Julian L. Lapides

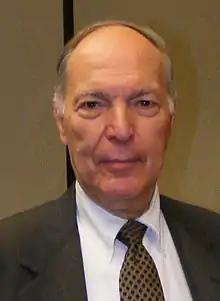

Julian L. Lapides (September 17, 1931 – July 14, 2021) was an American politician who served in the Maryland House of Delegates from 1963 to 1967 and in the Maryland Senate from 1967 to 1995. Known to his friends and colleagues as "Jack", Lapides was often called the conscience of the Maryland State Senate. He later served as a member of the Maryland State Ethics Commission.